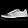
Label: Sneaker